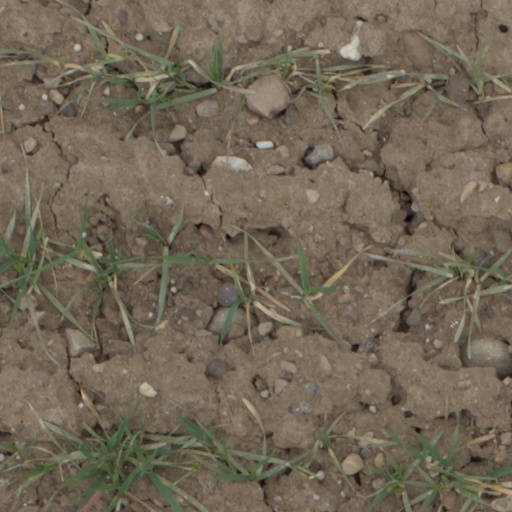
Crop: wheat